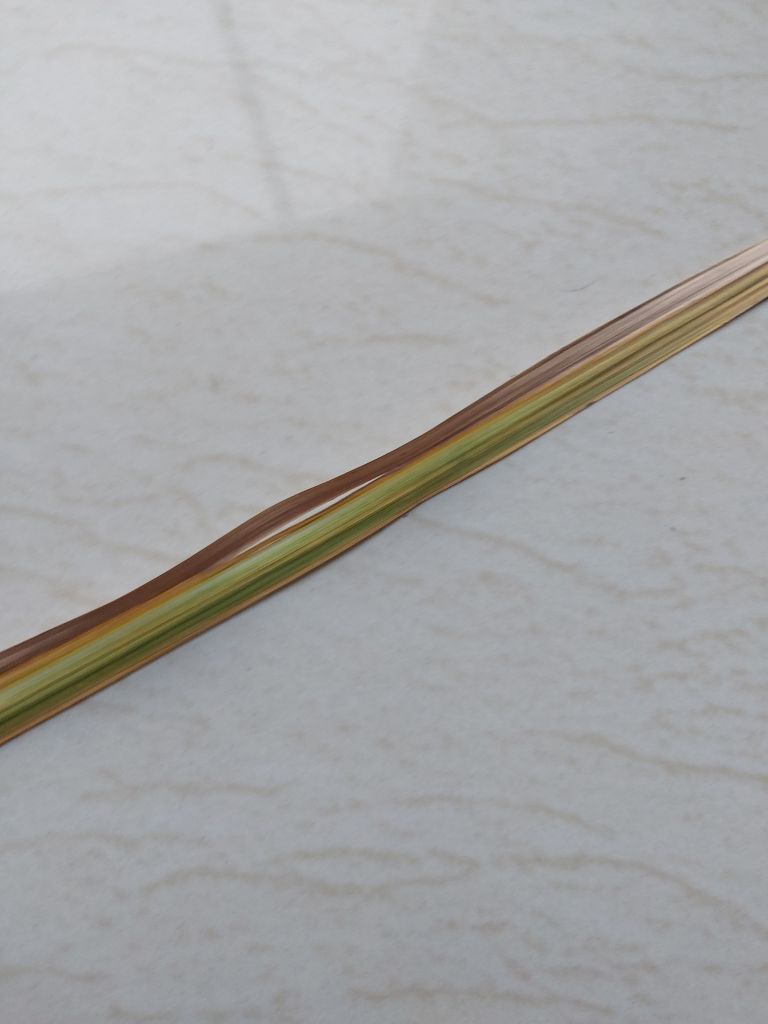
Label: Yellow Leaf